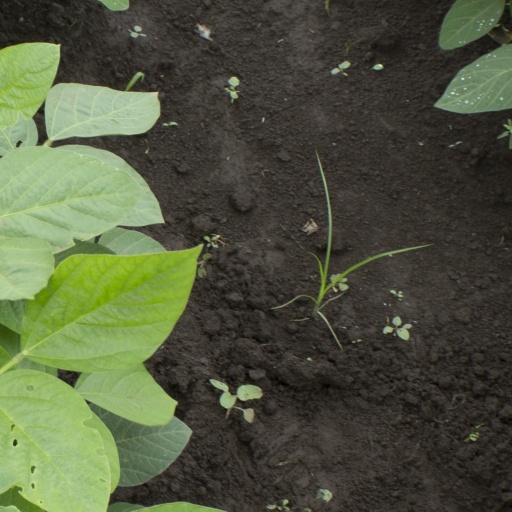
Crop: soybean